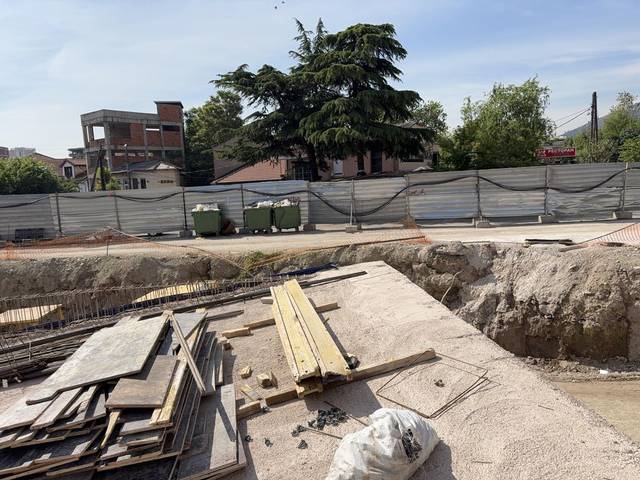
Region: Serbia
Coordinates: 41.994, 21.438